Eight precepts

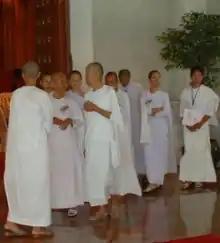

In the context of "uposatha" practice, observing the eight precepts is described by the Buddha in the early texts as "cleansing of the sullied mind through expedient means". The Pāli texts describe that one undertakes the eight precepts on the observance days following the example of the enlightened disciples of the Buddha. In the early texts, the Buddha is described as drawing a distinction between the Buddhist and Jain ways of upholding the "uposatha". The Jain way is criticized as being more focused on outward appearance than substance, and the Buddhist practice is dubbed as genuine moral discipline. The eight precepts are meant to give lay people an impression of what it means to live as a monastic, and the precepts "may function as the thin end of a wedge for attracting some to monastic life". People who are observing the eight precepts are sometimes also addressed differently. The objective of the eight precepts is different from the five in that they are less moral in nature, but more focused on developing meditative concentration, and preventing distractions. Indeed, in Sri Lanka, lay devotees observing the eight precepts are expected to spend much time and effort on meditation, focusing especially on meditation on the parts of the body. This is intended to develop detachment.